Nant Mill

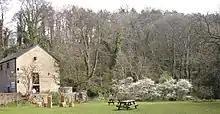
The park's visitor centre

Nant Mill is a country park in Wrexham County Borough, Wales. It is managed by Wrexham County Borough Council and named after a historic corn mill located on the site. It forms part of the Clywedog Trail and includes a visitor centre and two woods, Nant Wood and Plas Power, from which Offa's Dyke can be seen.